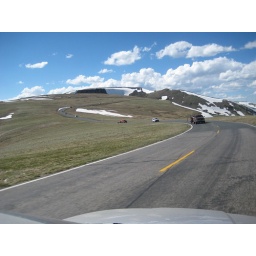
On the trail ridge road - highest paved highway in the US.  Closed in winter, amazing in the summer.